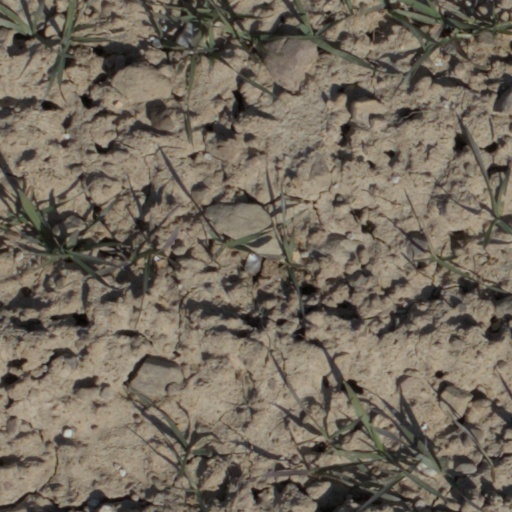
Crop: wheat